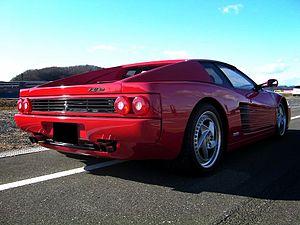
Les moteurs Ferrari F102, F110, F113 de 12 cylindres à plat sont une gamme de moteur à essence de 12 cylindres à 180° à plat, du constructeur automobile italien Ferrari, fabriqués entre 1973 et 1996 par l'usine Ferrari de Maranello, pour motoriser les Ferrari Berlinetta Boxer et Ferrari Testarossa, et évolutions.
La Ferrari Testarossa est une voiture de sport du constructeur automobile italien Ferrari. Présentée au Mondial de l'automobile de Paris en 1984, et produite à 7177 exemplaires jusqu'en 1996, elle est l'avant-dernière création du Commendatore Enzo Ferrari avant la Ferrari F40 de 1987.